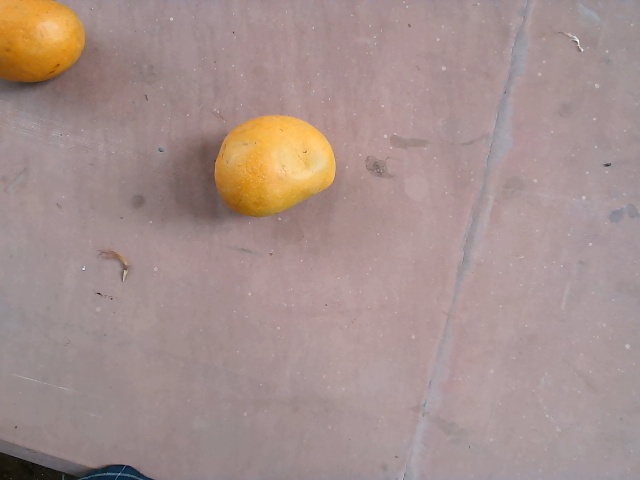
Label: Ripe_Mango